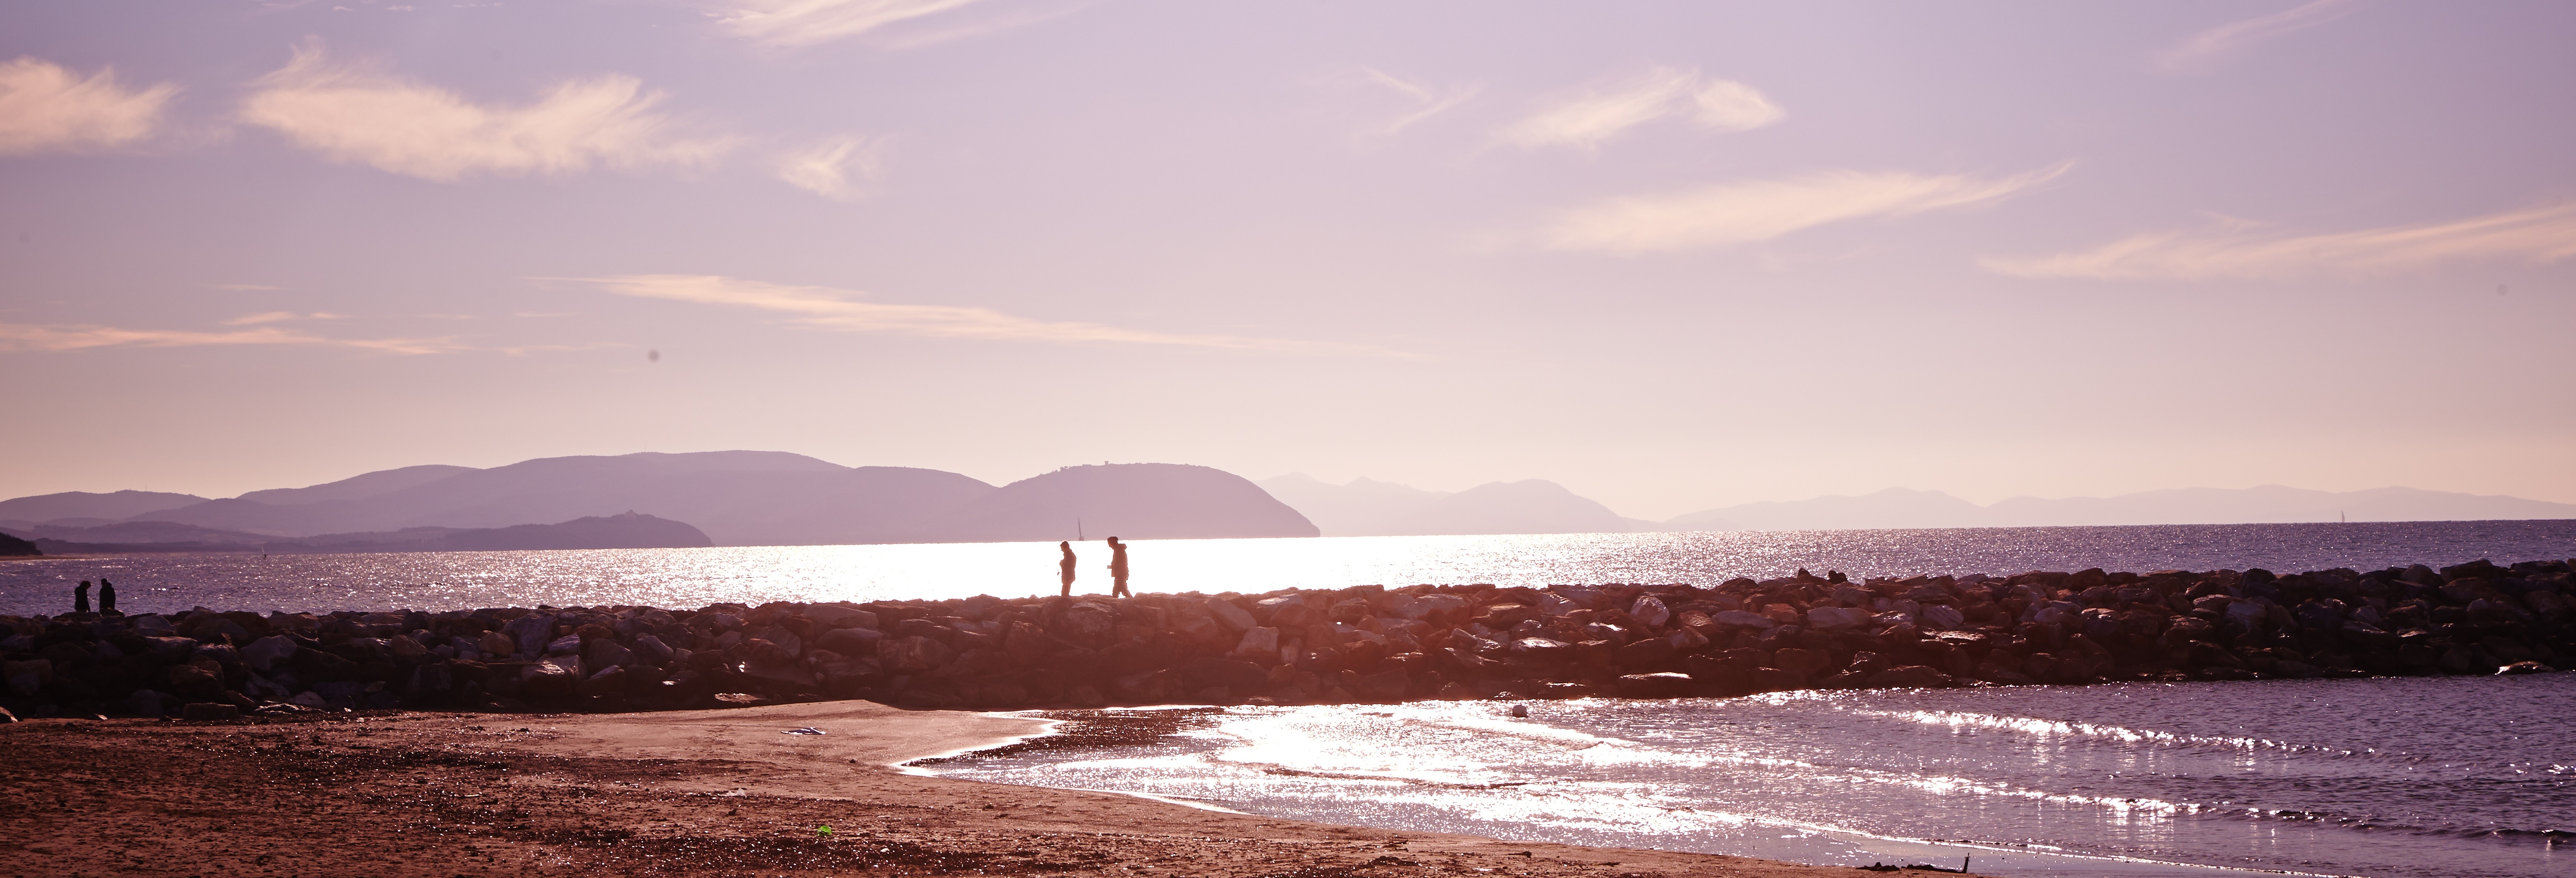
beach, sea, coast, ocean, horizon, cloud, sunrise, sunset, sunlight, morning, shore, wave, lake, dawn, dusk, evening, bay, body of water, loch, afterglow, atmospheric phenomenon